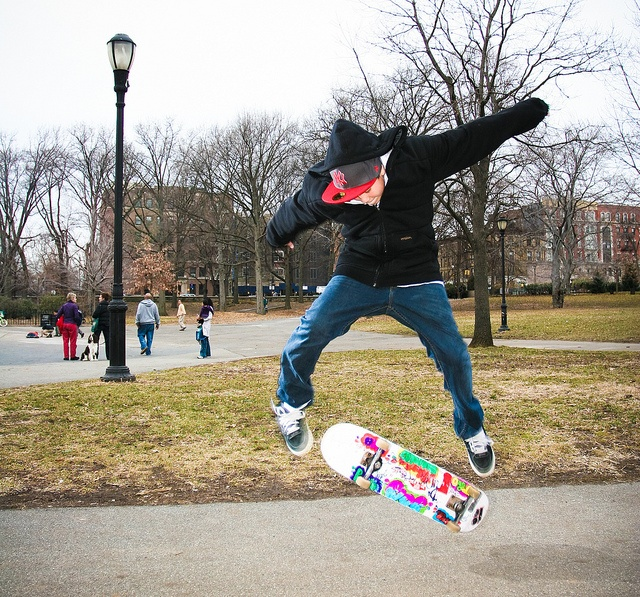
A boy skateboarding has kick flipped his skateboard.
A child jumping on a skateboard in a park
A person jumping in the air with a skate board.
Boy in jeans and black jacket doing a skateboard trick.
A boy doing a trick on a skateboard in a park.